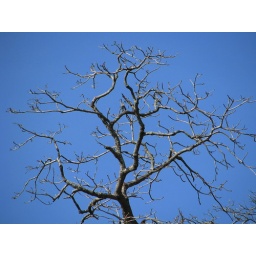
The leaf less tree and the rich blue in the backrgound produced a sense of contrast.